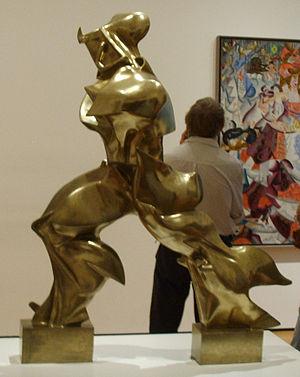
Le Museum of Modern Art, connu sous l'acronyme MoMA, est un musée d'art moderne et contemporain inauguré en 1929 et aujourd'hui situé dans le quartier de Midtown à Manhattan, New York sur la 53ᵉ rue, entre les cinquième et sixième avenues.